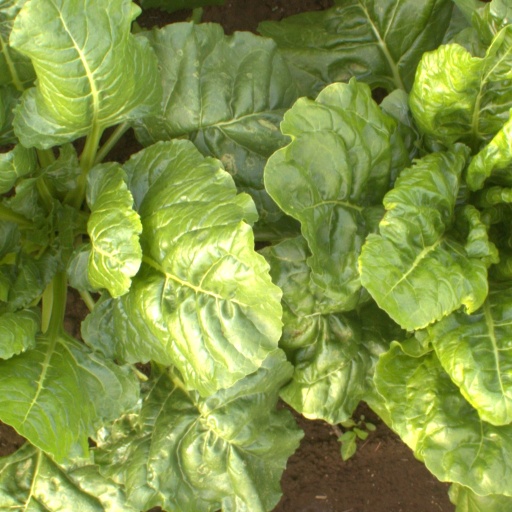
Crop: sugar beet